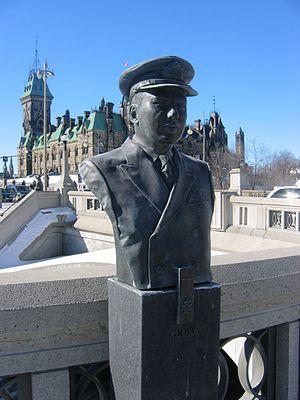
Le Monument aux Valeureux est un monument militaire situé à Ottawa, la capitale du Canada, qui commémore quatorze personnalités de l'histoire militaire du pays.